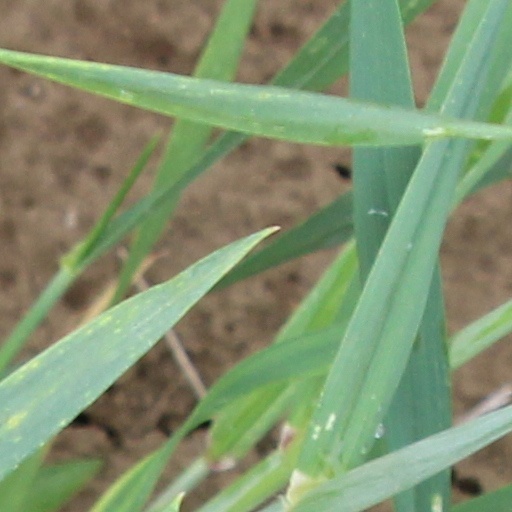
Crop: wheat